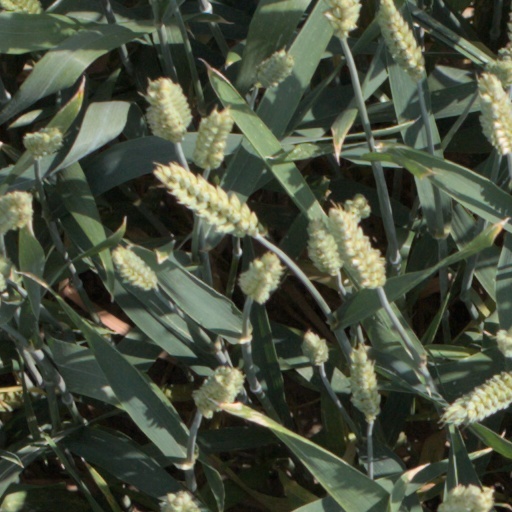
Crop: wheat